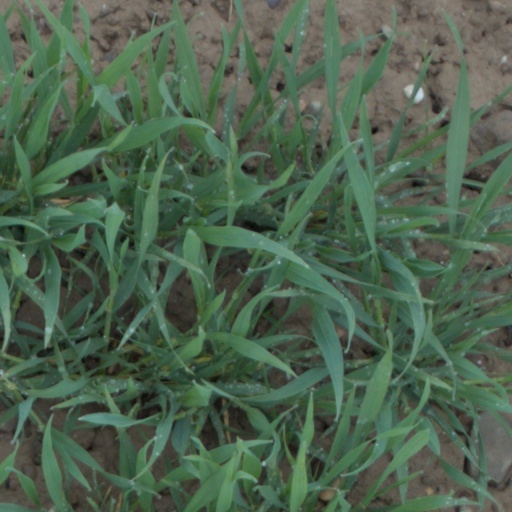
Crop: wheat